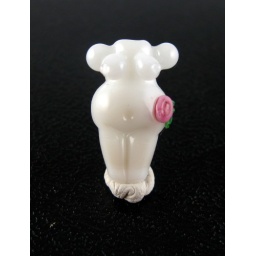
A Mother of two goddess in alabaster white with a pink rose on her hip.